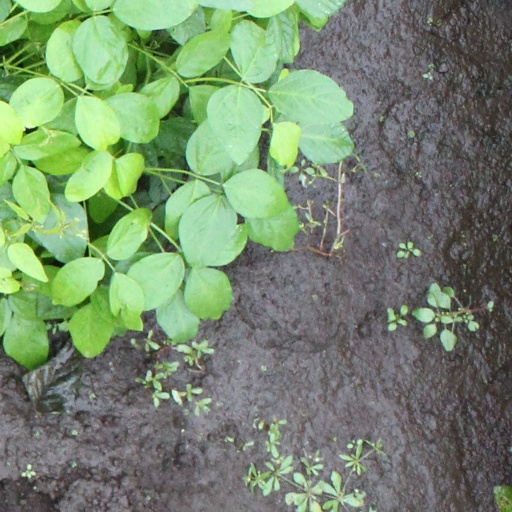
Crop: soybean